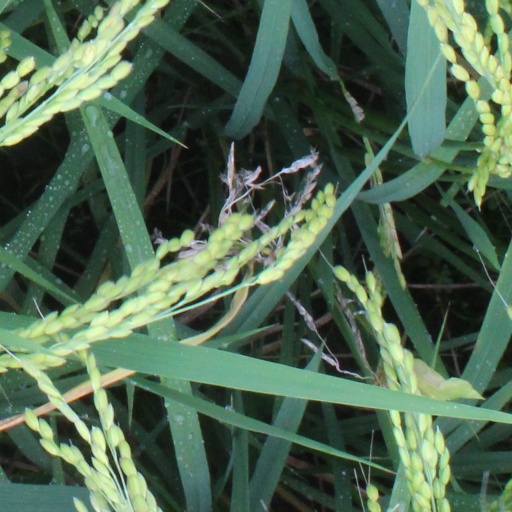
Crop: rice